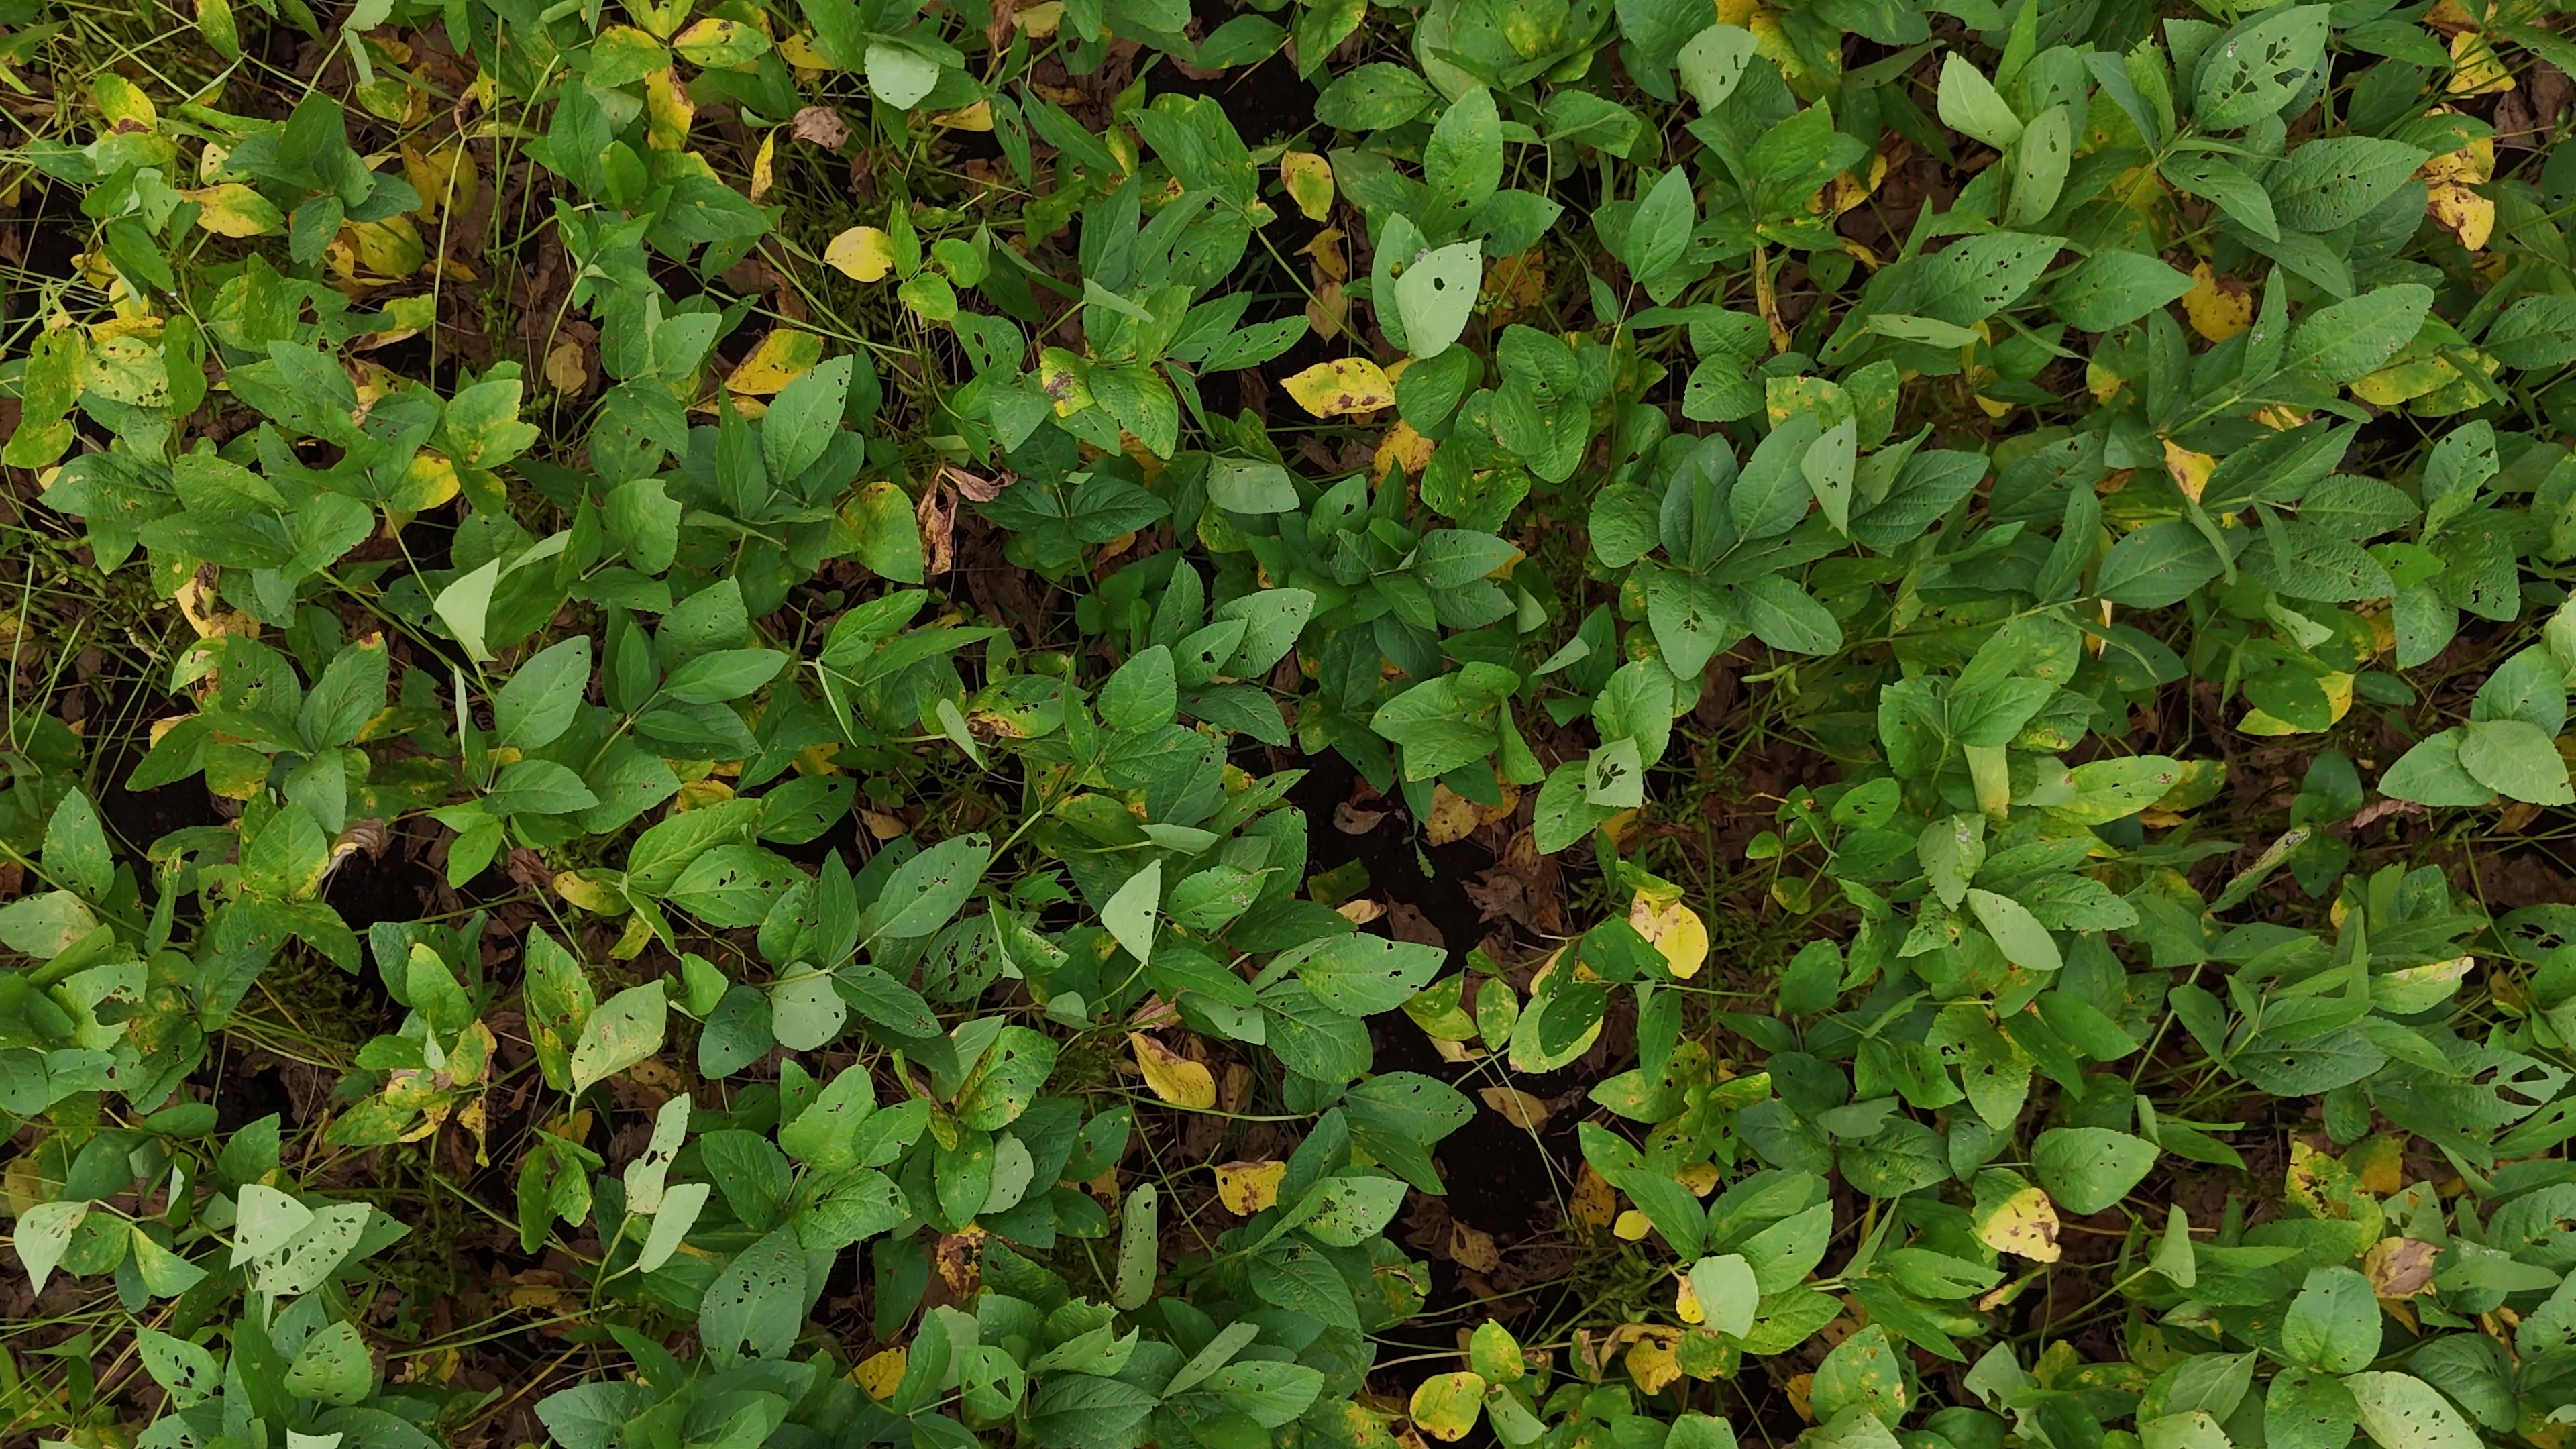
Label: Rust